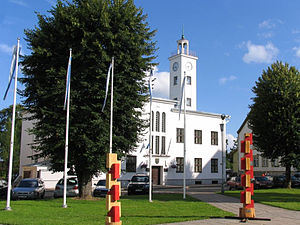
Viljandi
Fellin, nu Viljandi, er en by i Estland, beliggende 70 km øst for byen Pärnu. Byen blev først omtalt som Fellin i 1211. Også formen Felin er set. Kommunen har 17.525 indbyggere.